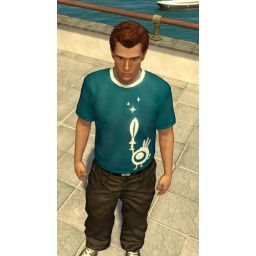
Patapon 2 shirt in Home blue front